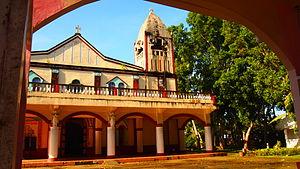
Katipunan est une localité de la province de Zamboanga du Nord, aux Philippines. En 2015, elle compte 45 577 habitants.